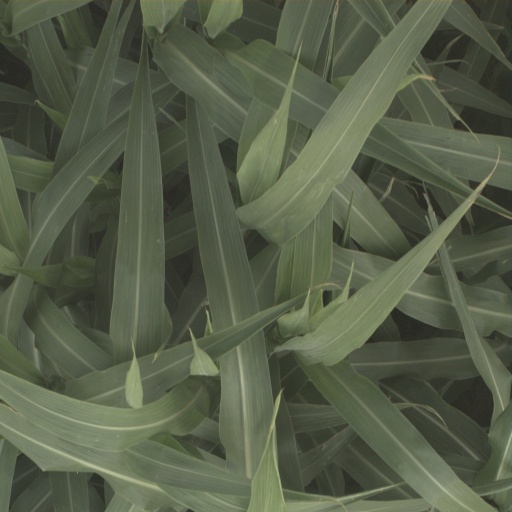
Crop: sorghum